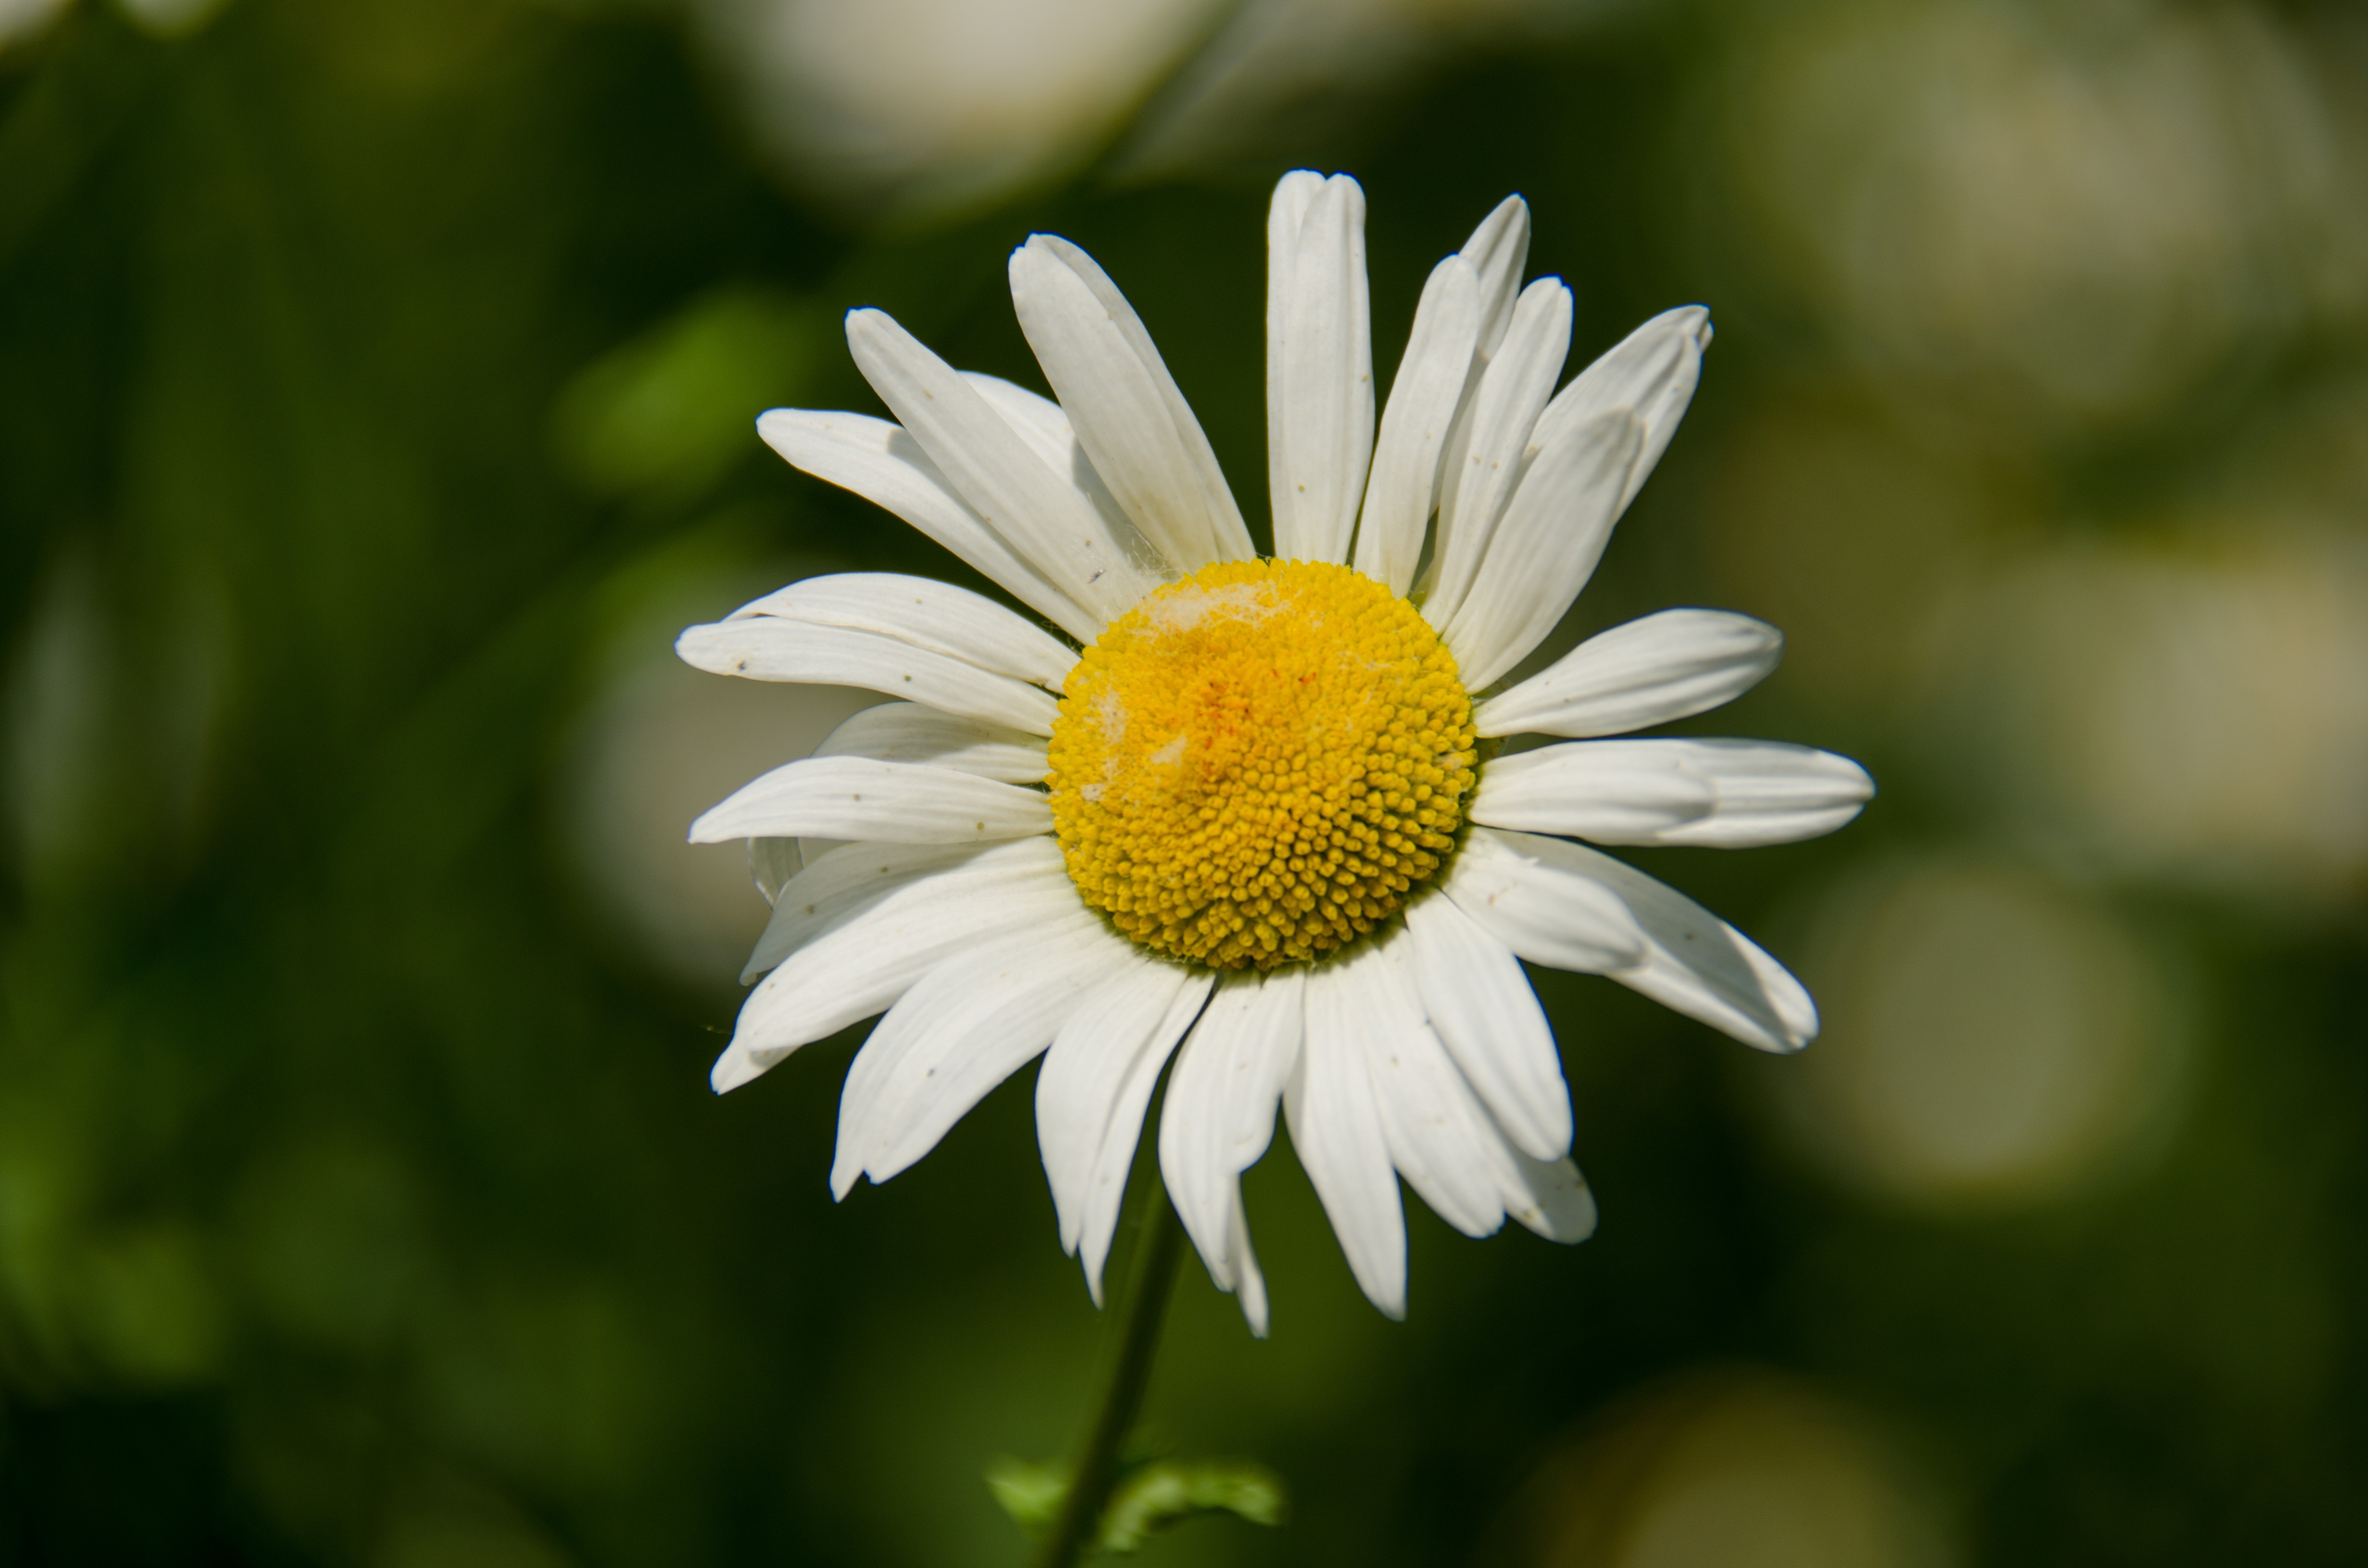
nature, blossom, plant, white, flower, petal, bloom, summer, daisy, botany, yellow, closeup, flora, wildflower, flowers, close up, june, macro photography, flowering plant, daisy family, summer day, oxeye daisy, plant stem, land plant, chamaemelum nobile, marguerite daisy